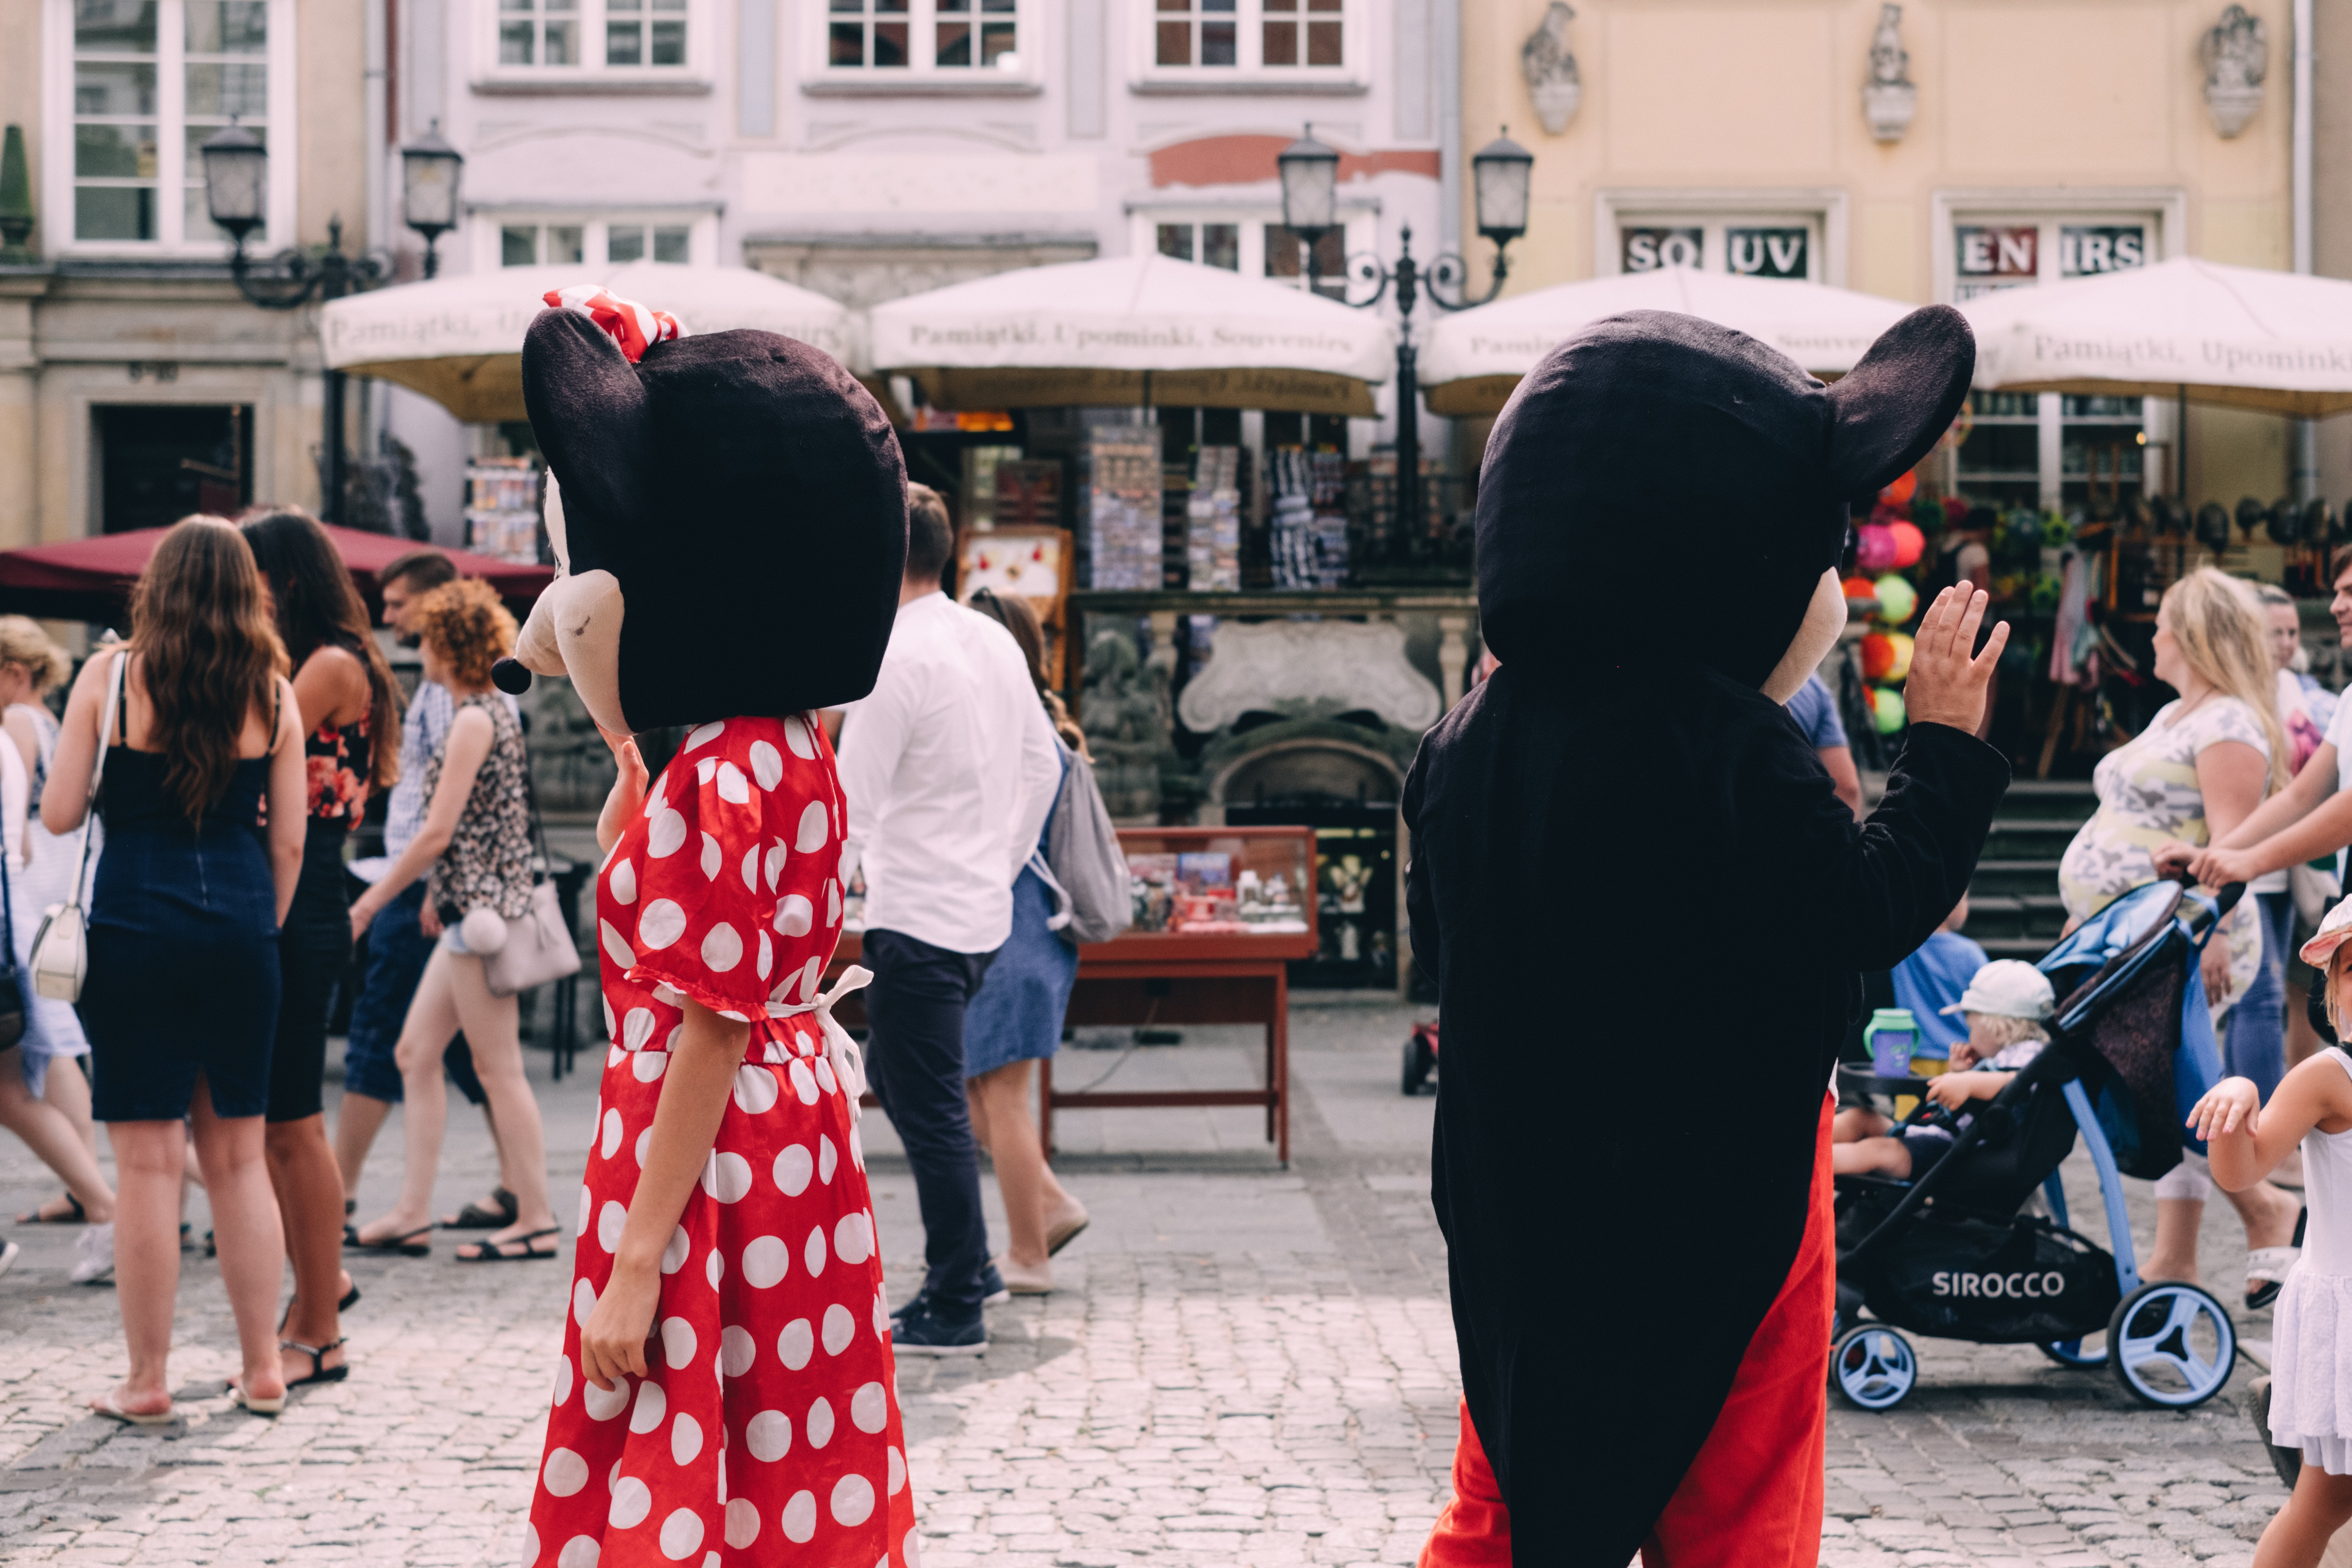
photograph, people, red, yellow, fashion, snapshot, dress, event, street fashion, infrastructure, street, crowd, photography, vintage clothing, tourism, city, road, ceremony, style, dance, gown